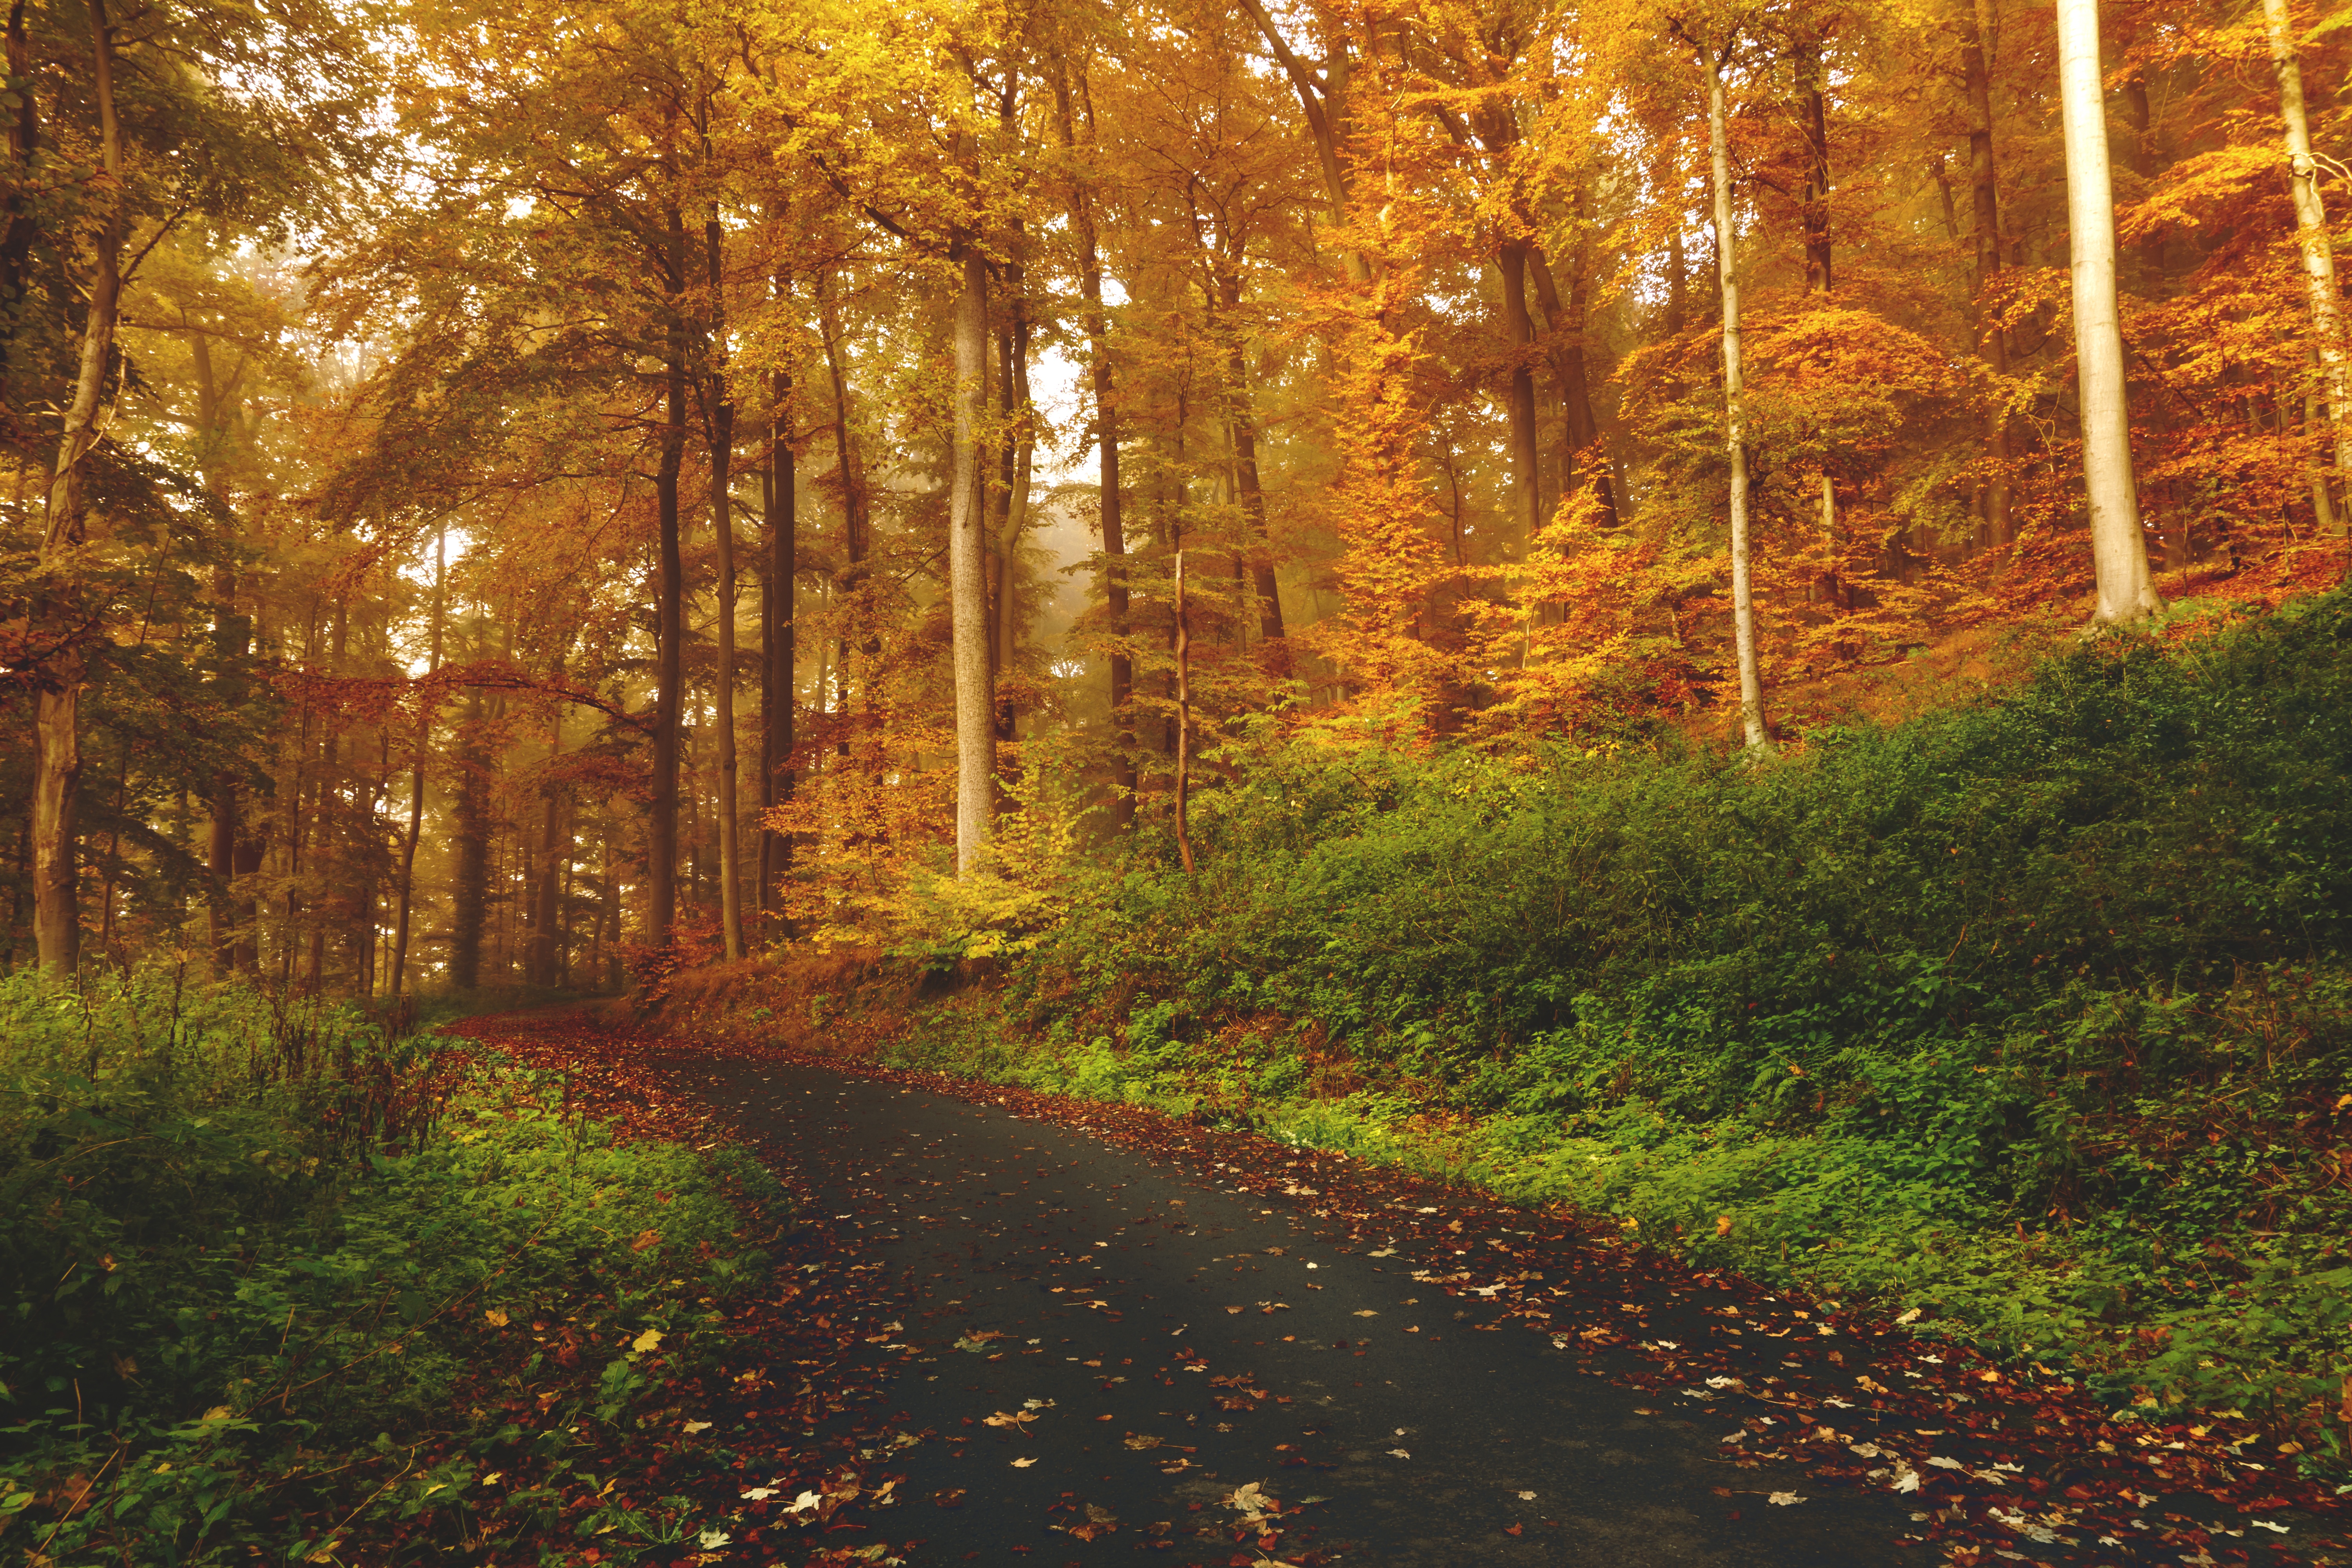
landscape, tree, nature, forest, pathway, light, plant, road, street, sunlight, morning, leaf, fall, travelling, travel, environment, orange, golden, autumn, scenery, trip, season, trees, leaves, outdoors, woods, deciduous, way, woodland, habitat, vibrant, ecosystem, natural environment, atmospheric phenomenon, woody plant